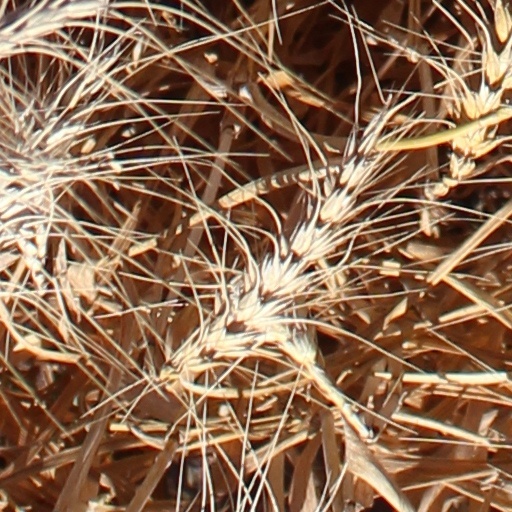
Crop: wheat